Nicolas Turquois

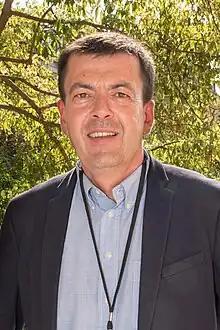

Nicolas Turquois (born 27 July 1972) is a French politician of the Democratic Movement (MoDem) who has been serving as a member of the French National Assembly since the 2017 elections, representing the department of Vienne.